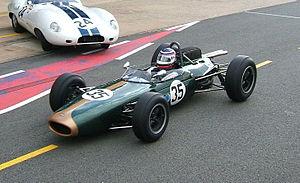
La Brabham BT11 est une Formule 1 conçue par Brabham ayant disputé les championnats du monde en 1964, 1965, 1966, 1967 et 1968.
Joseph Siffert, couramment appelé Jo Siffert dans le milieu automobile et Seppi par ses compatriotes, est un pilote automobile suisse.
Du début du XXᵉ siècle jusqu'à la fin des années 1960, des couleurs nationales sont adoptées pour les courses automobiles. Les véhicules en lice doivent arborer leur livrée nationale respectives pour la Formule 1, les courses d'endurance, les courses de voitures de tourisme, et les autres compétitions internationales.
Luki Botha, de son vrai nom Lukas Jacobus Botha, est un pilote automobile sud-africain né le 16 janvier 1930 à Pretoria et mort le 17 octobre 2006 dans la même ville. Il participe à de nombreuses courses d'endurance, de voitures de sport et de Formule 1 en Afrique entre 1965 et 1967 ainsi qu'au Grand Prix automobile d'Afrique du Sud 1967.